Jan C. Huly

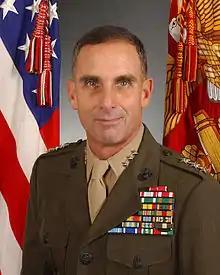
LtGen. Jan C. Huly

Jan C. Huly is a former United States Marine Corps officer who retired on 7 November 2006 after almost 37 years of service. His last role was as Deputy Commandant for Plans, Policies and Operations. Huly currently serves as the President and Chief Executive Officer of the Marines' Memorial Association located in San Francisco, CA.